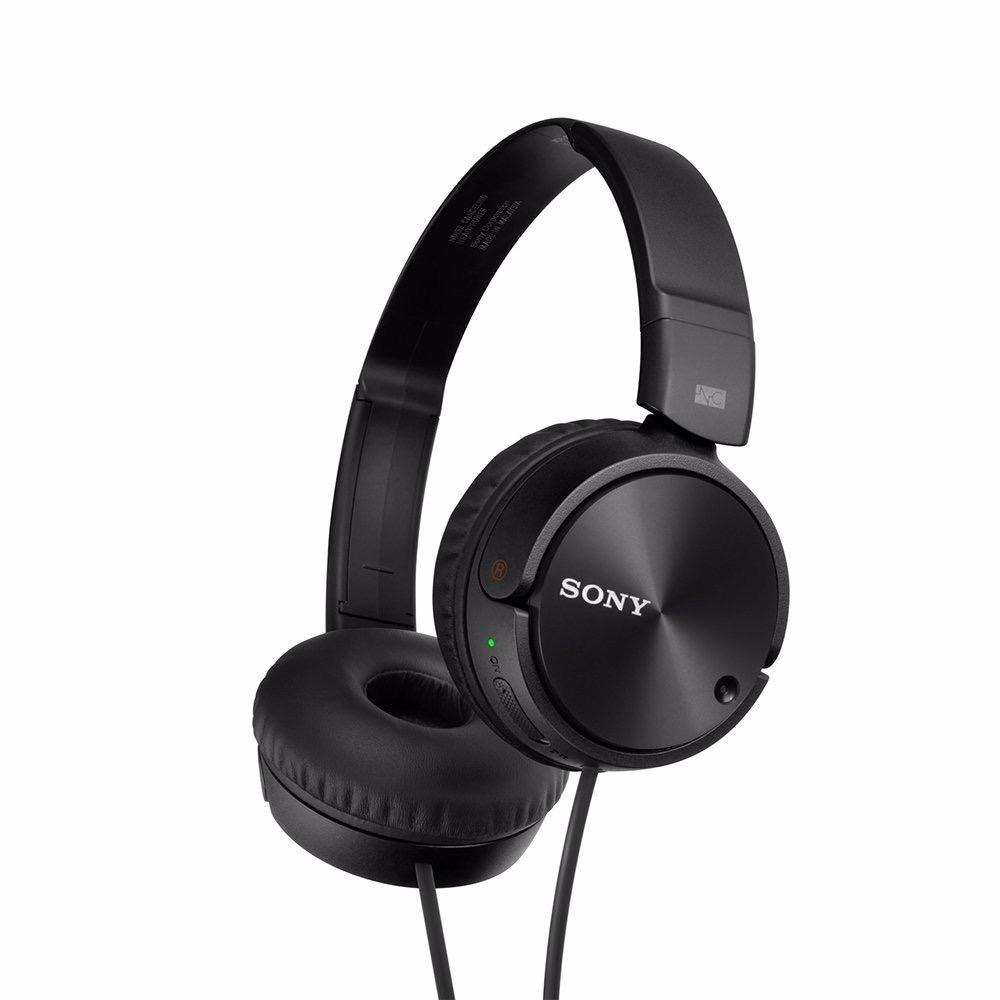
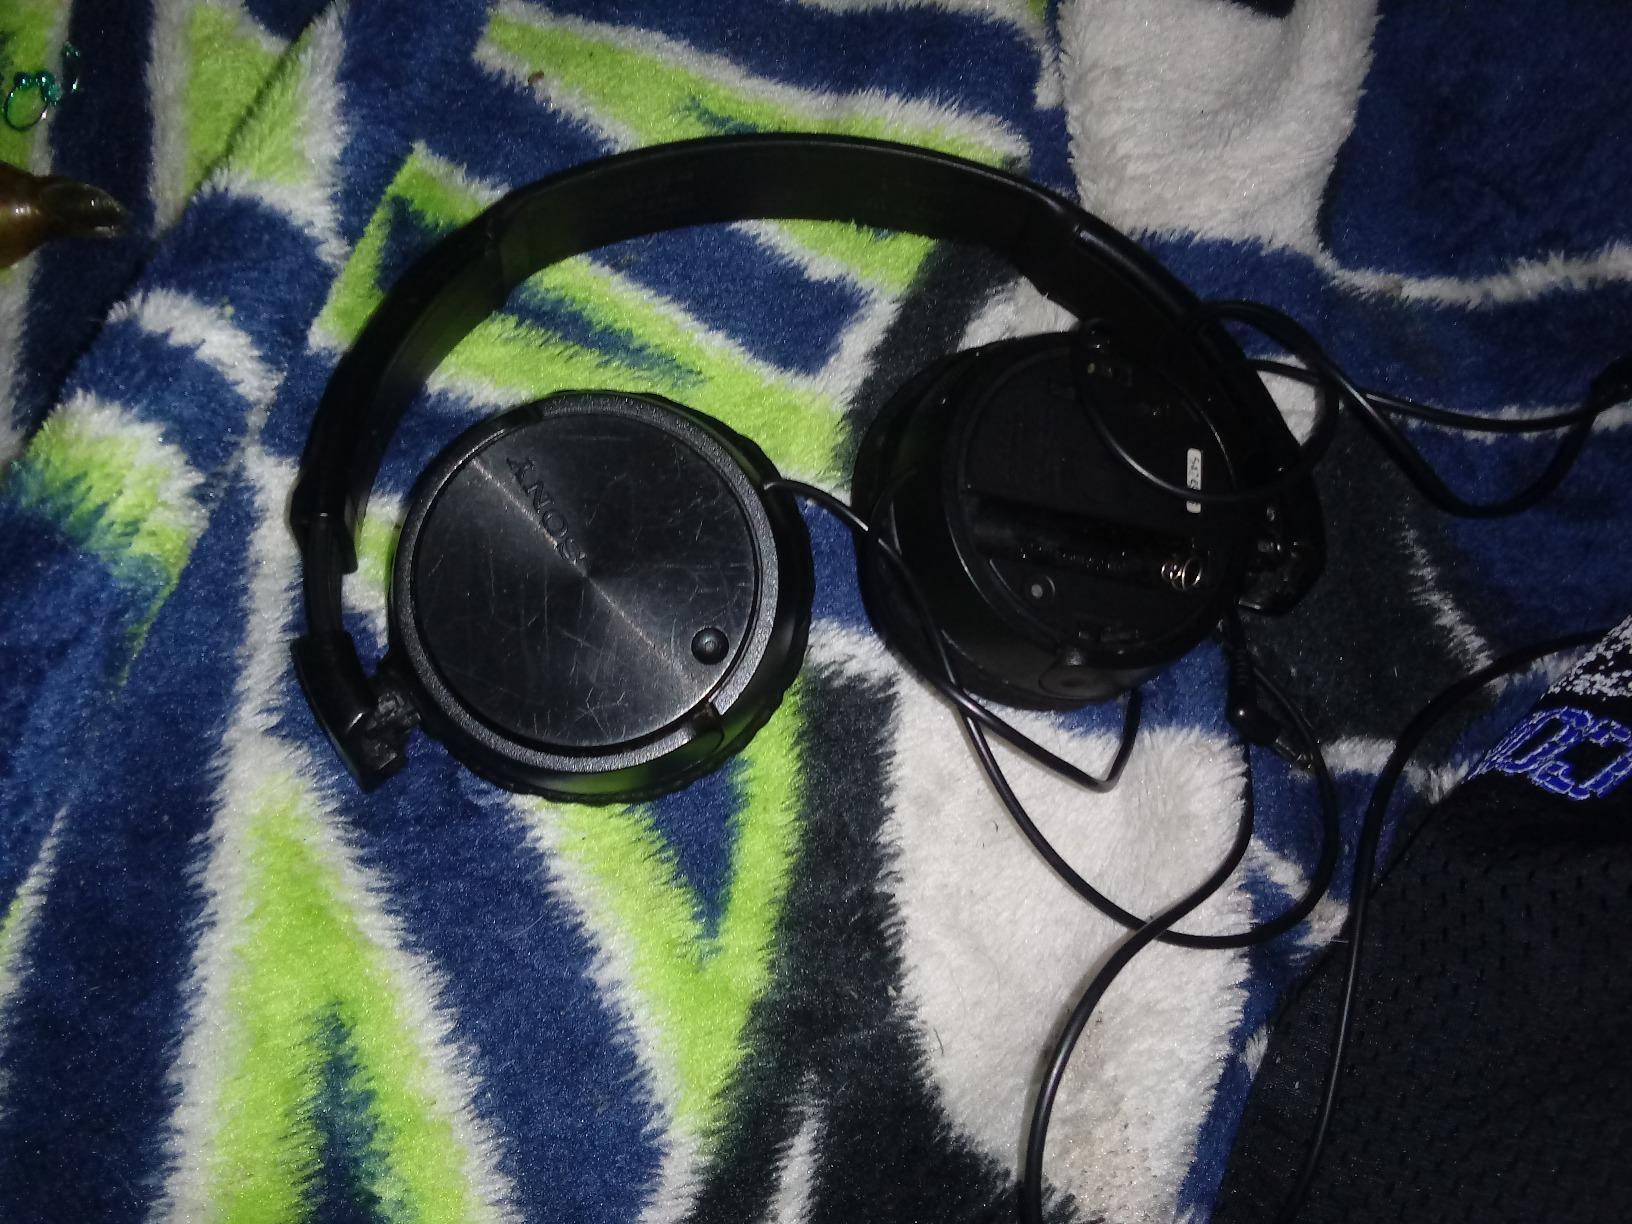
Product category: headphones
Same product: yes